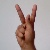
The image shows a hand gesture representing the letter 'K' in Indian Sign Language.